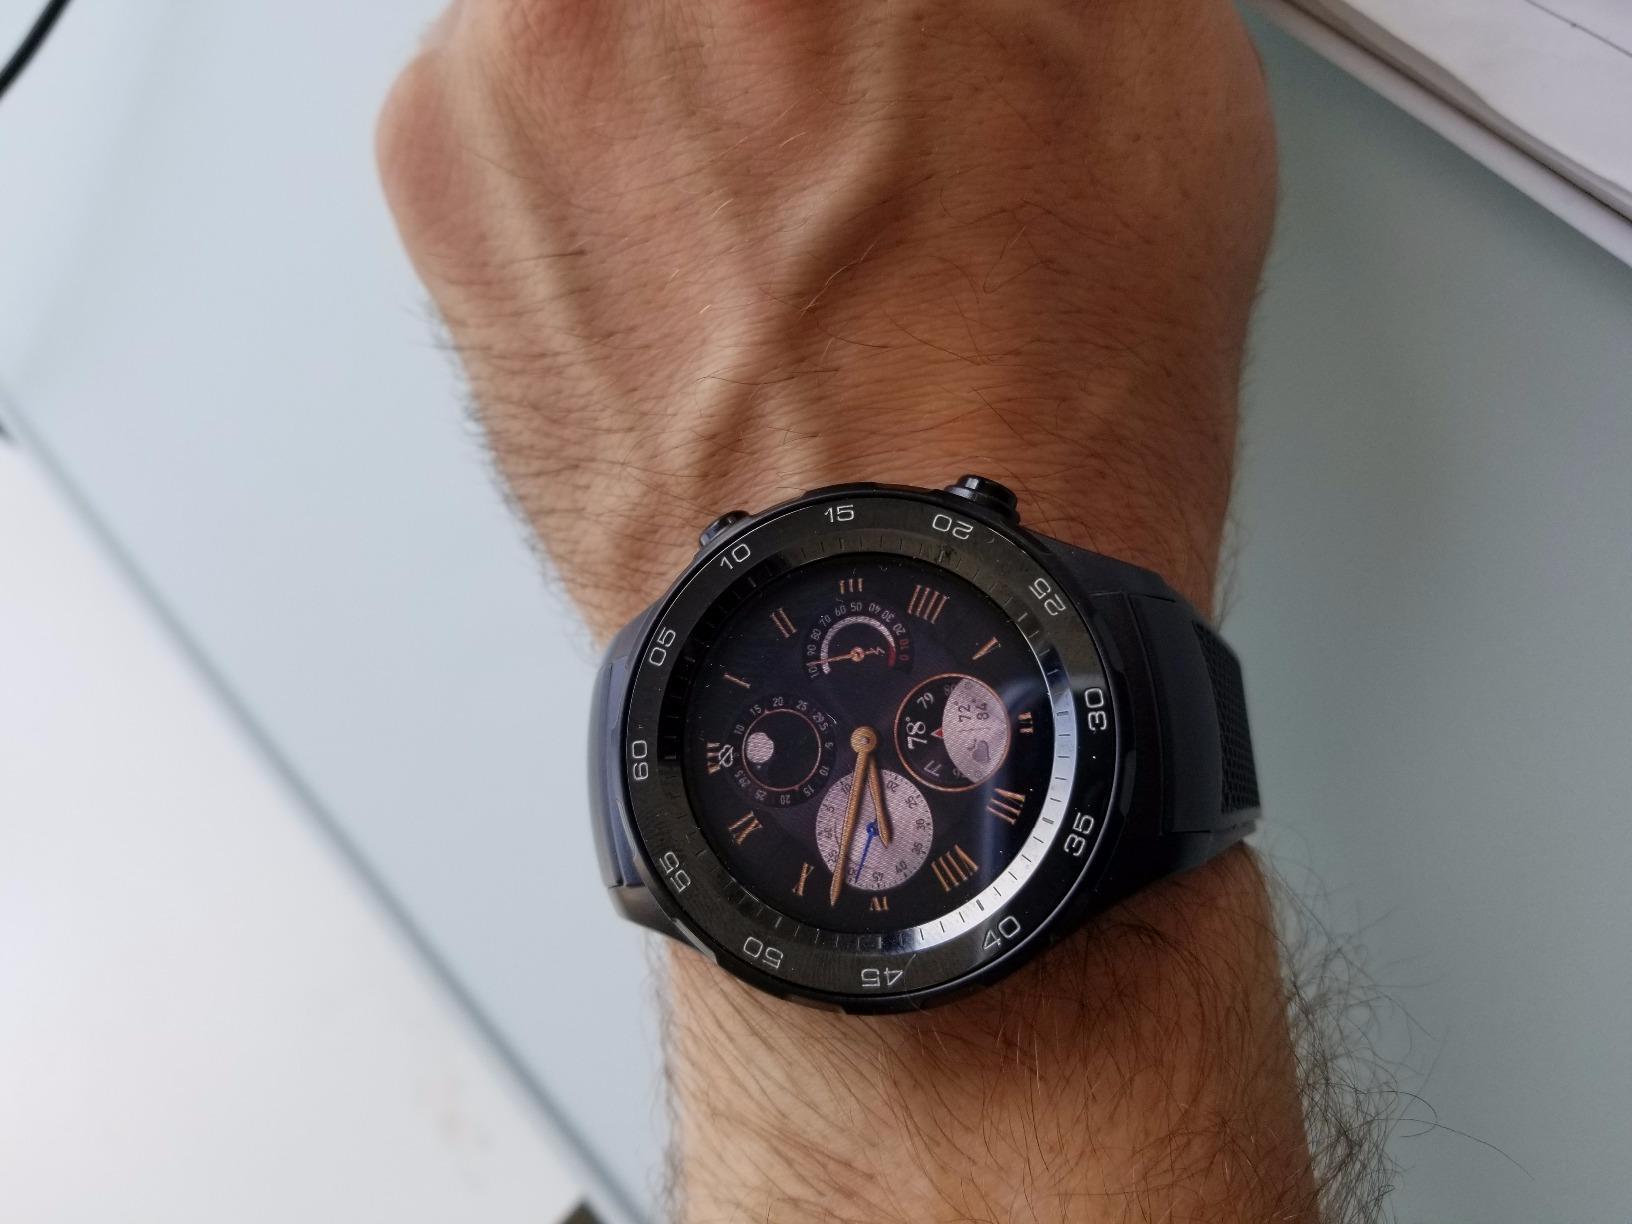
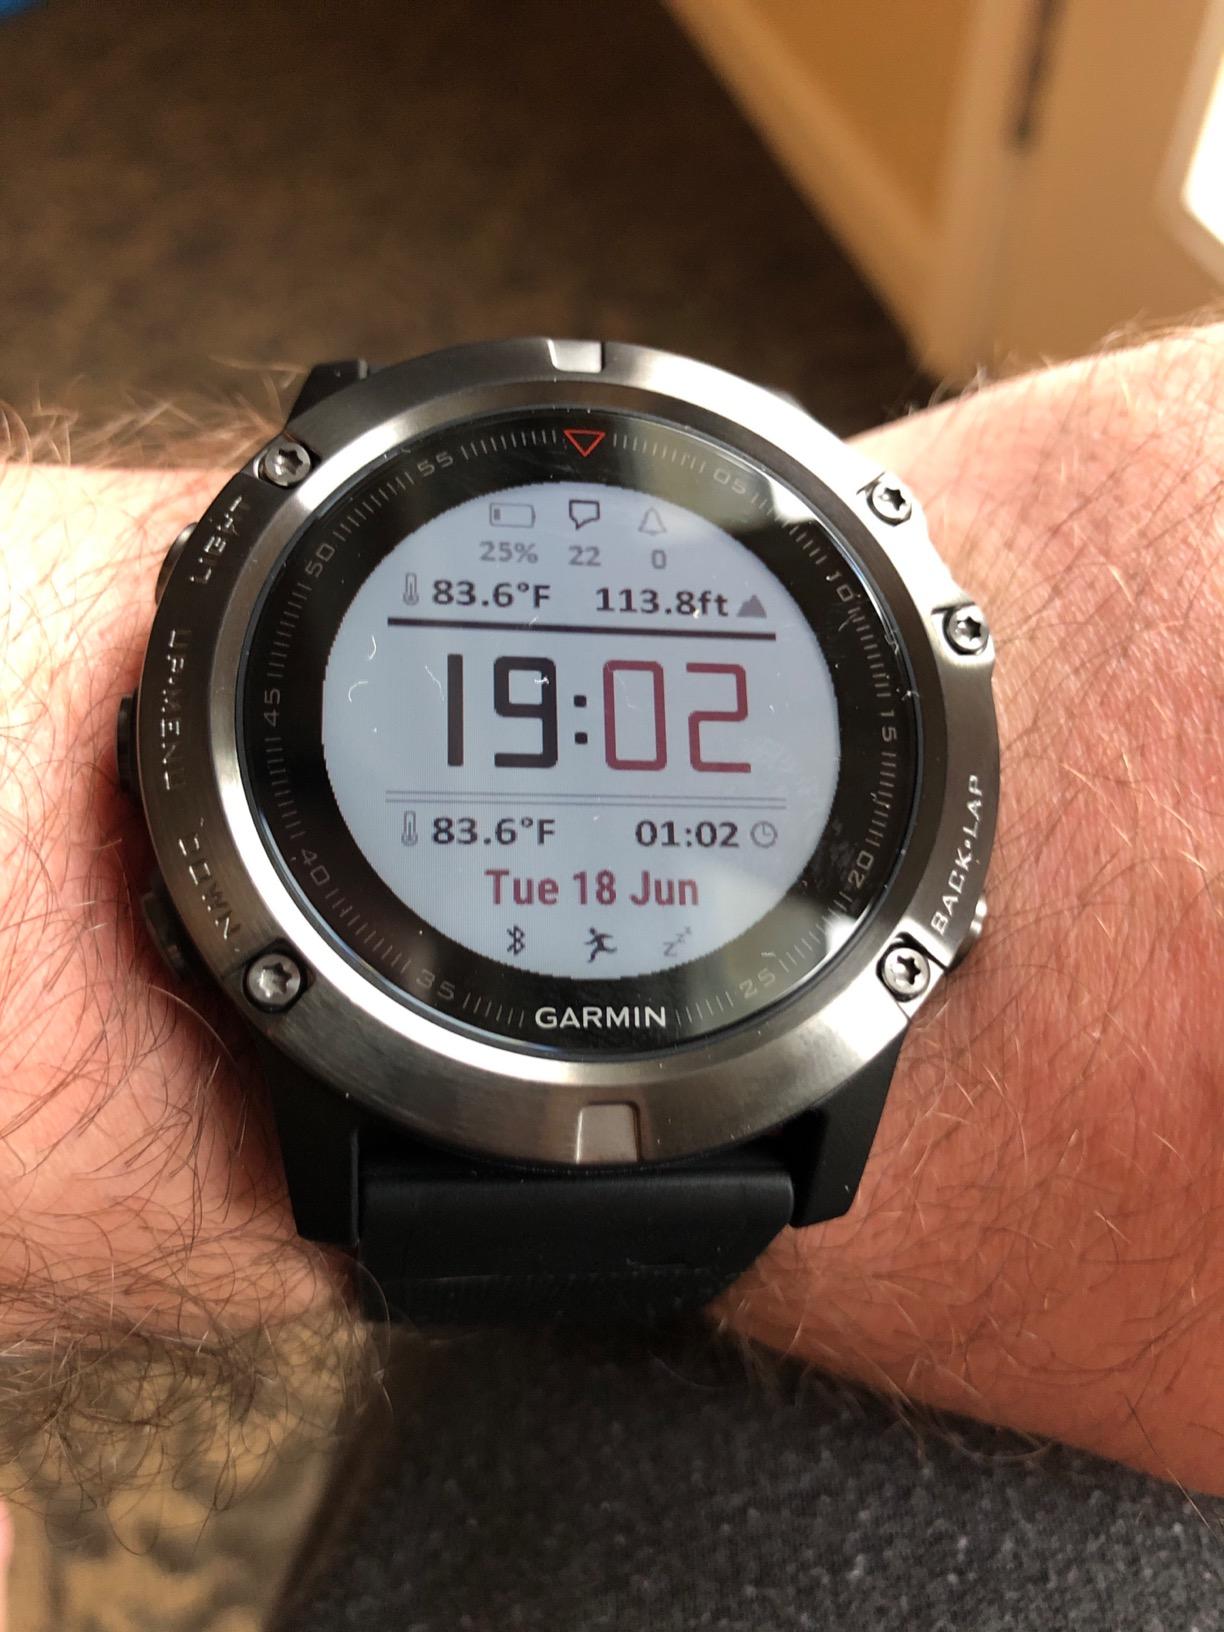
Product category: smartwatch
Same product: no